Buck Freeman

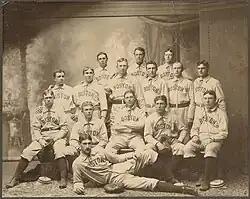
Team picture of the 1901 Boston Americans; Freeman is at center of the back row

For the 1901 season, Freeman and teammate Jimmy Collins moved across town to the Boston Americans (later known as the Boston Red Sox), for the inaugural season of the American League. The Americans decided to convert Freeman into a first baseman. The 1901 season was something of a return to form; he finished second overall in home runs (12), runs batted in (114), and slugging percentage (.520), finishing behind Nap Lajoie in all categories.